Capitalism (sculpture)

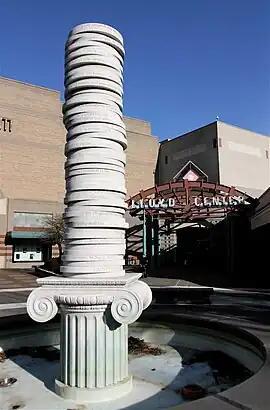
The sculpture in 2006

Capitalism is a 1991 outdoor marble and concrete sculpture and fountain by Larry Kirkland, located in northeast Portland, Oregon, United States.